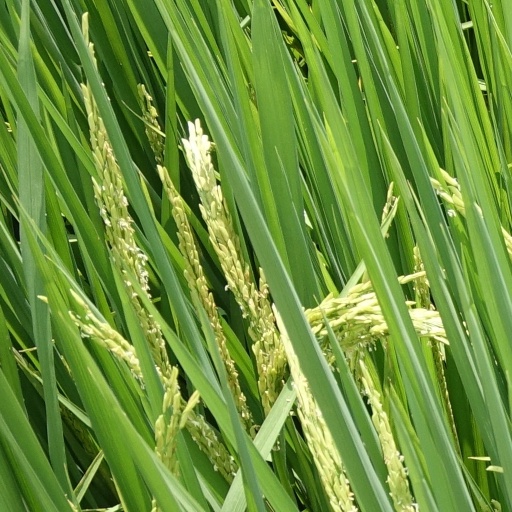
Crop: rice